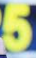
Number: 5